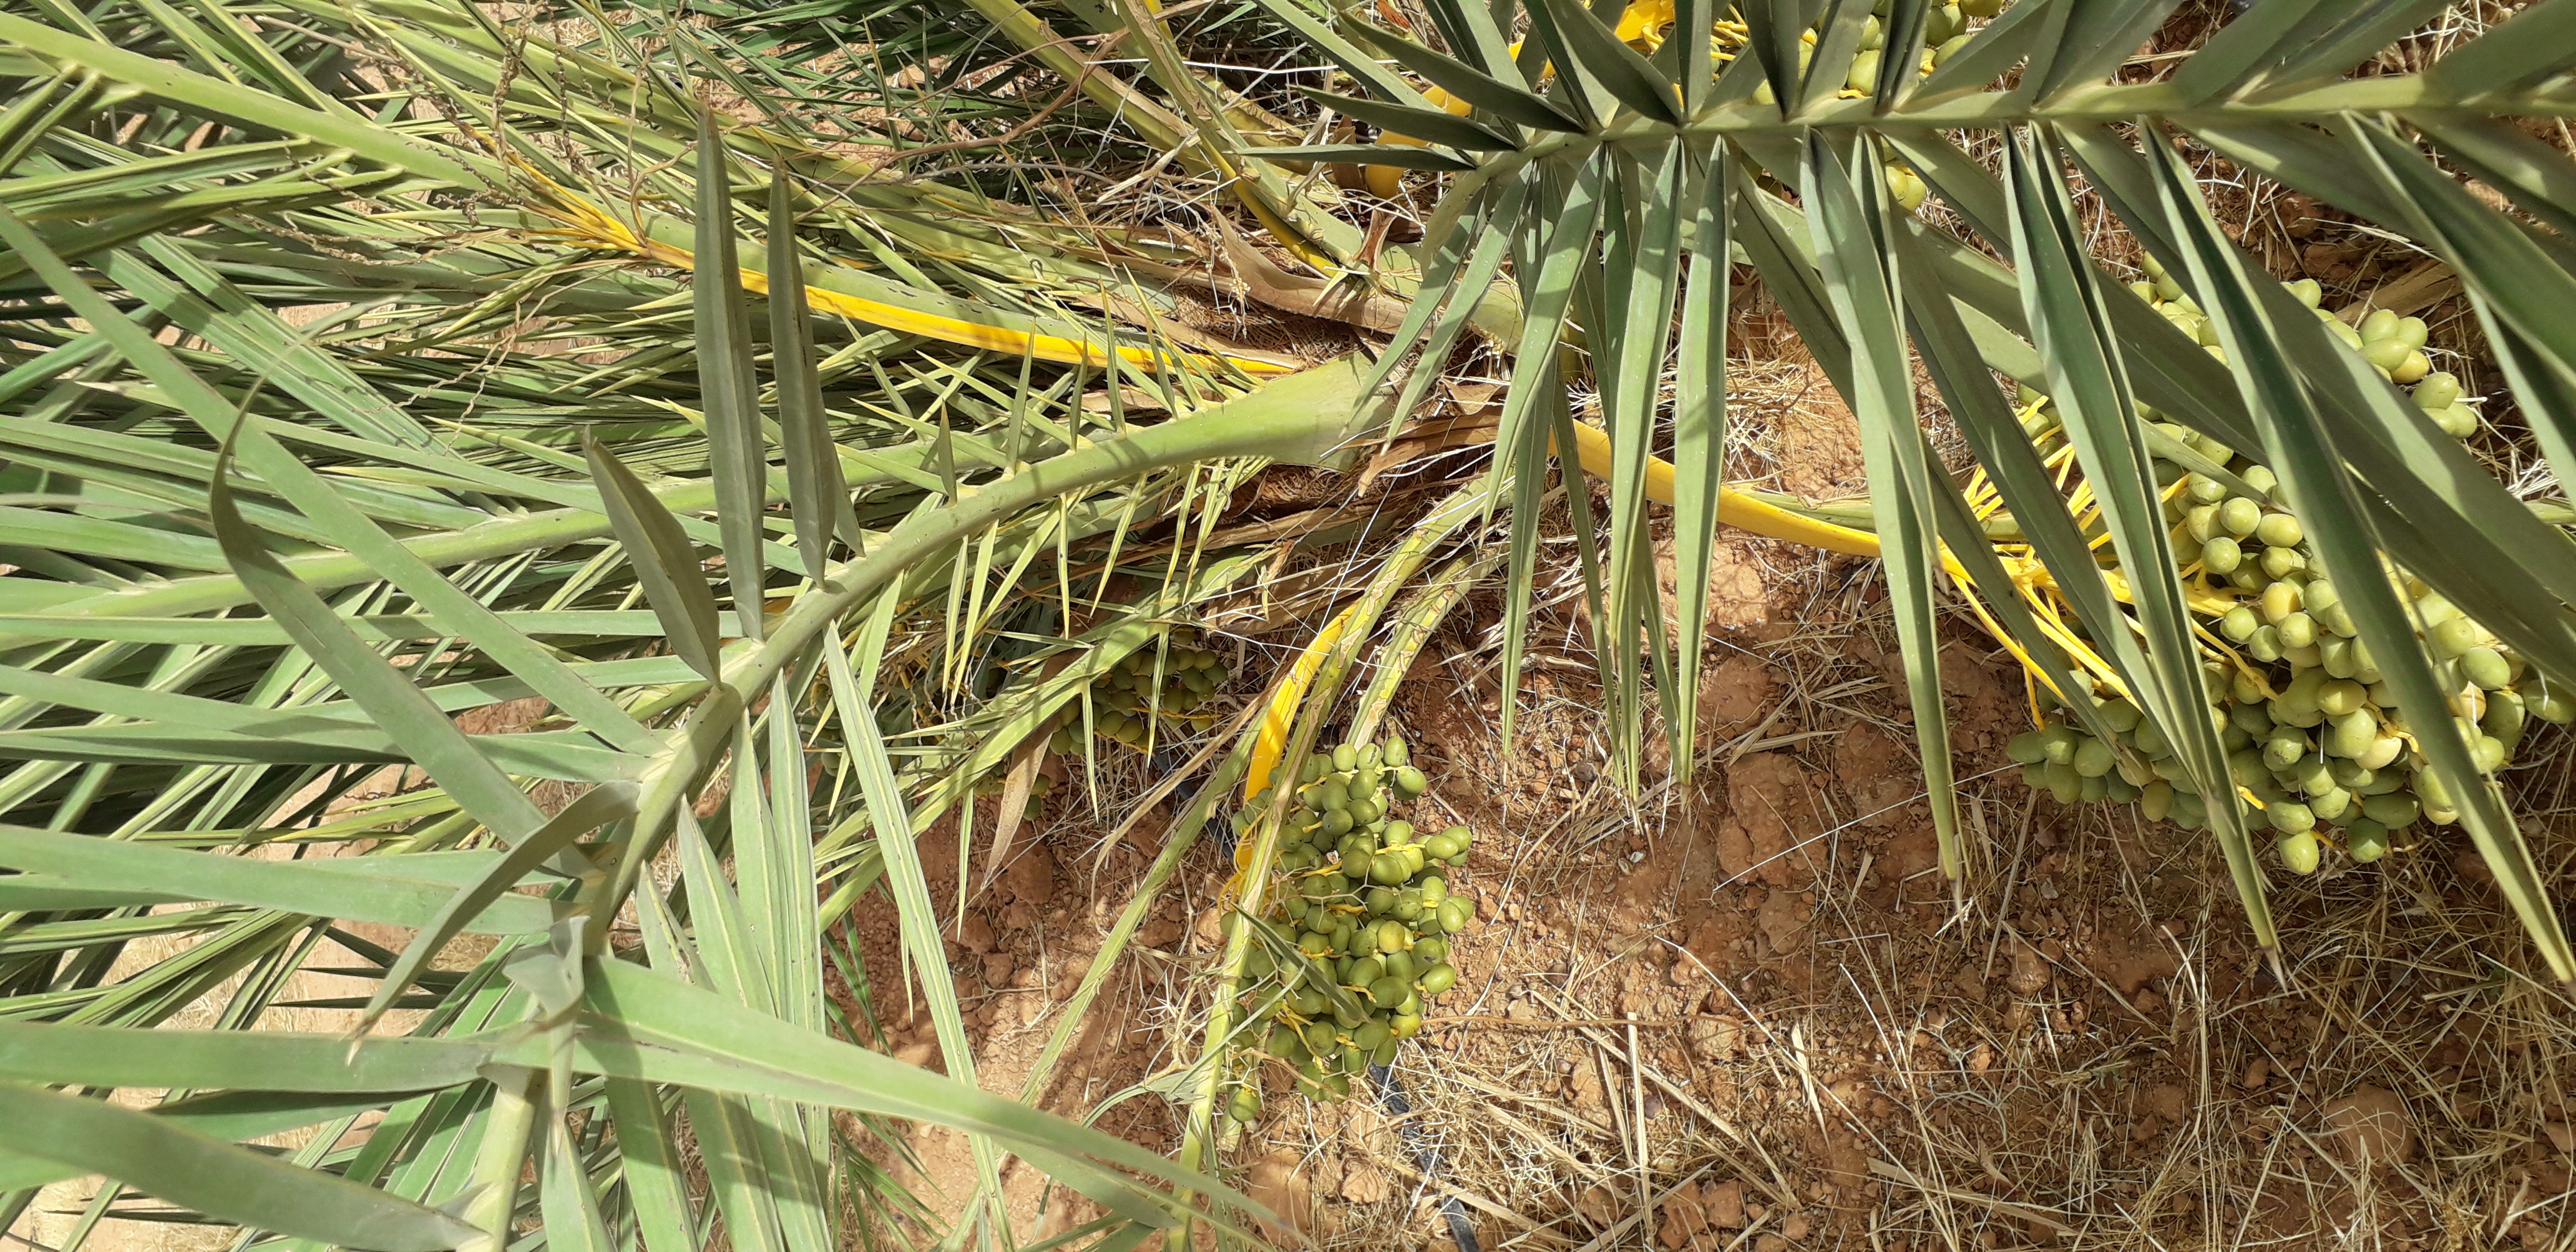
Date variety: kholt